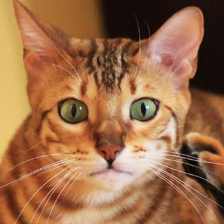
Label: animals